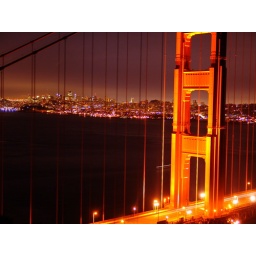
sunrise over golden gate bridge